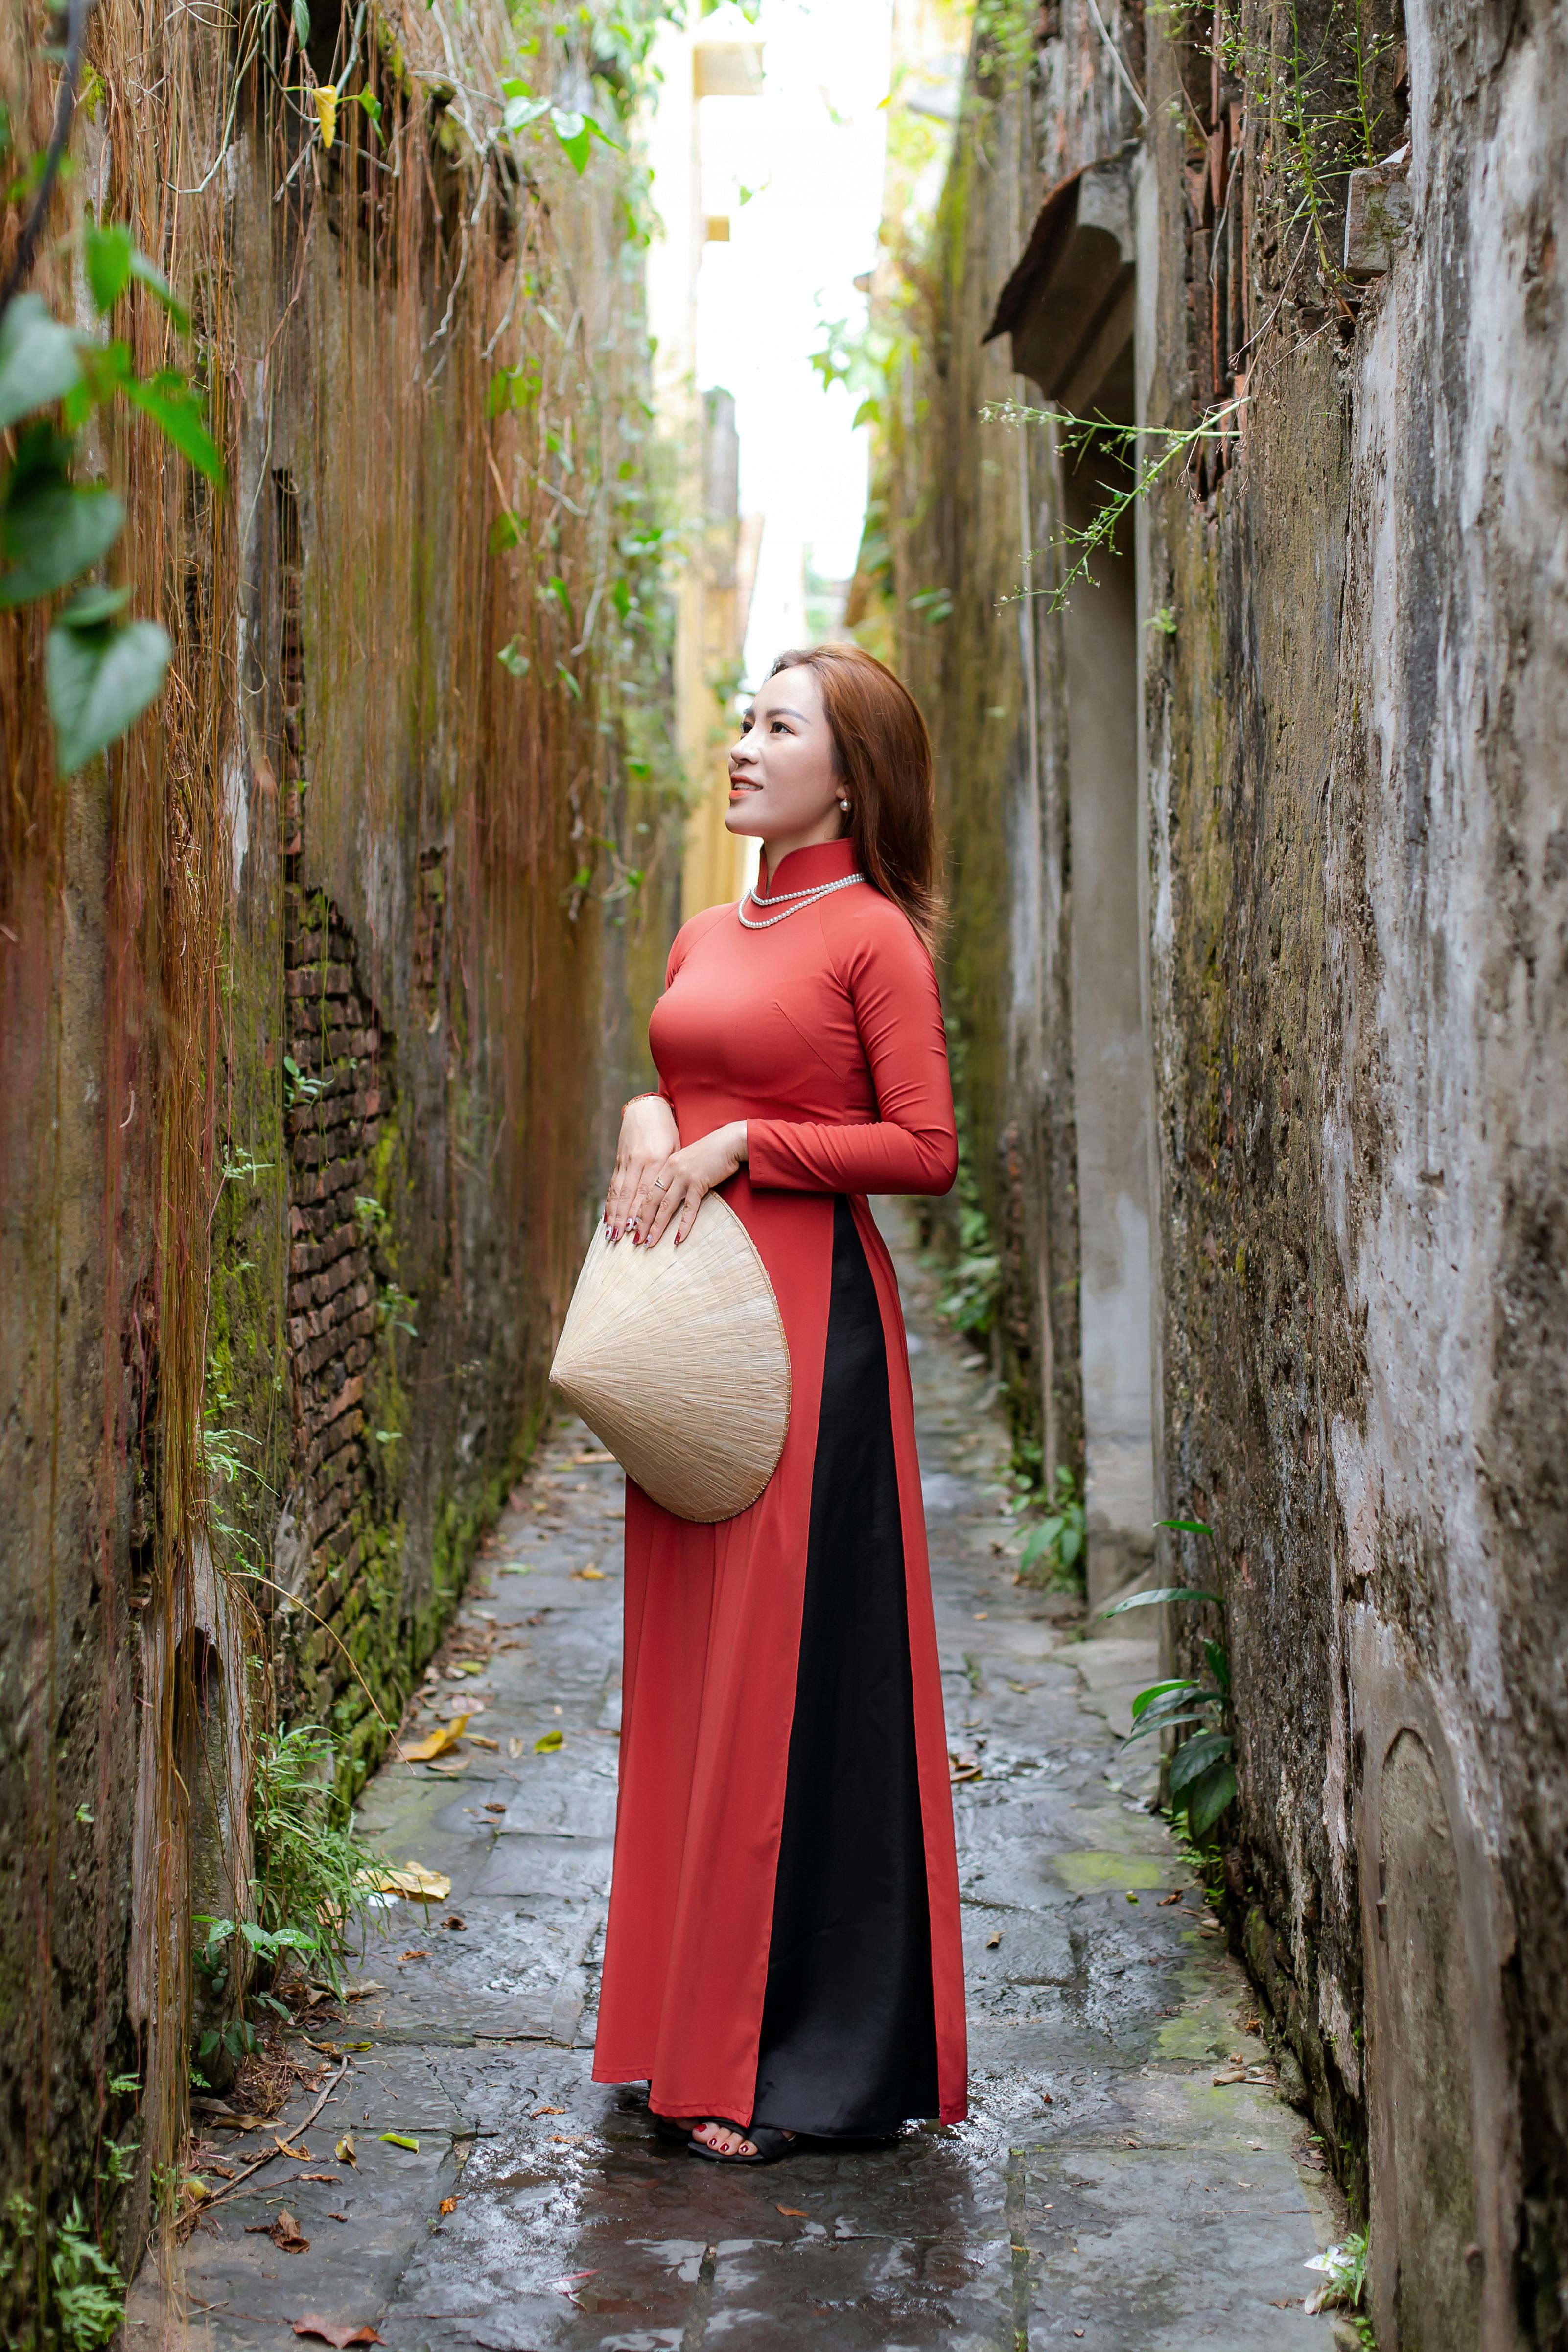
woman, plant, green, wood, temple, People in nature, grass, trunk, formal wear, alley, road, fashion design, magenta, forest, monk, street, peach, gown, sitting, cobblestone, history, portrait photography, costume, tradition, tourism, photo shoot